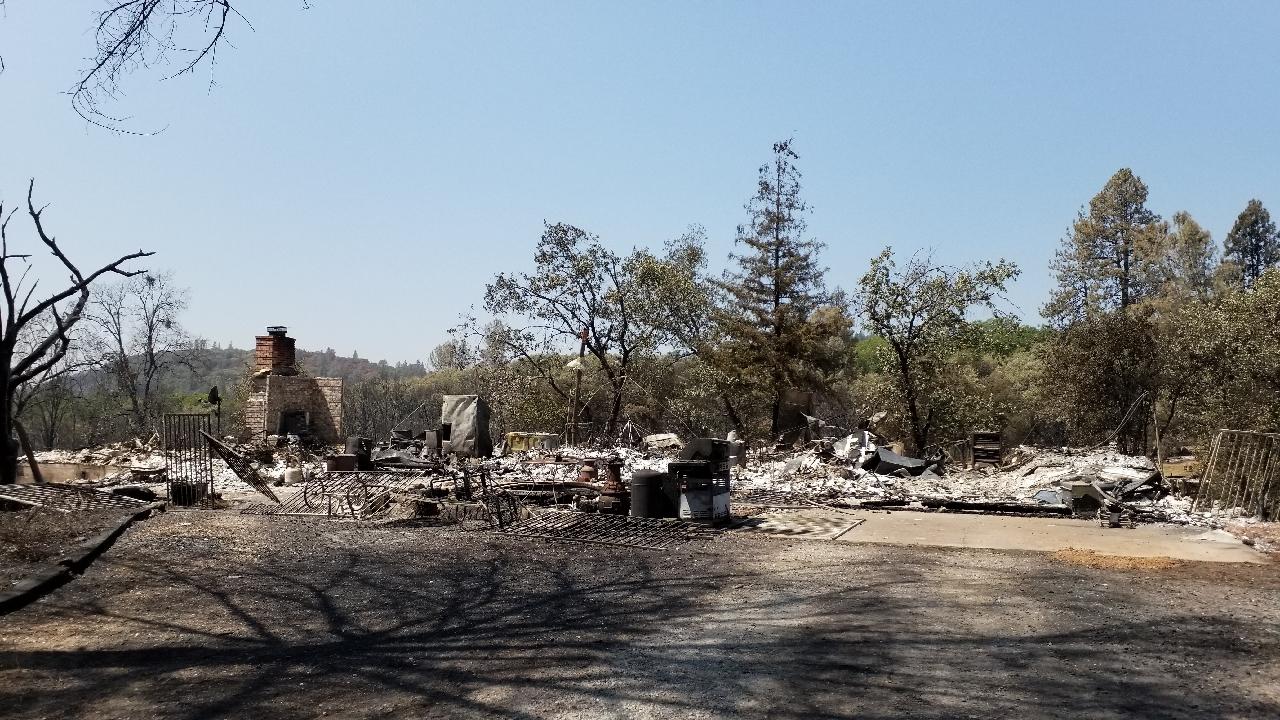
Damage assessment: destroyed